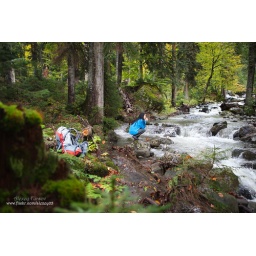
Tourist sitting near river and drinking water from cup